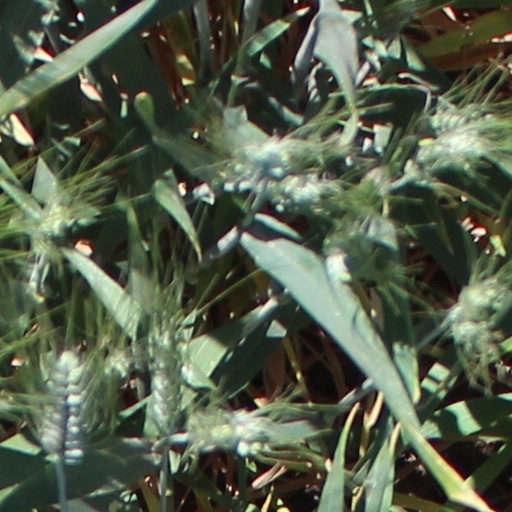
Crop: wheat